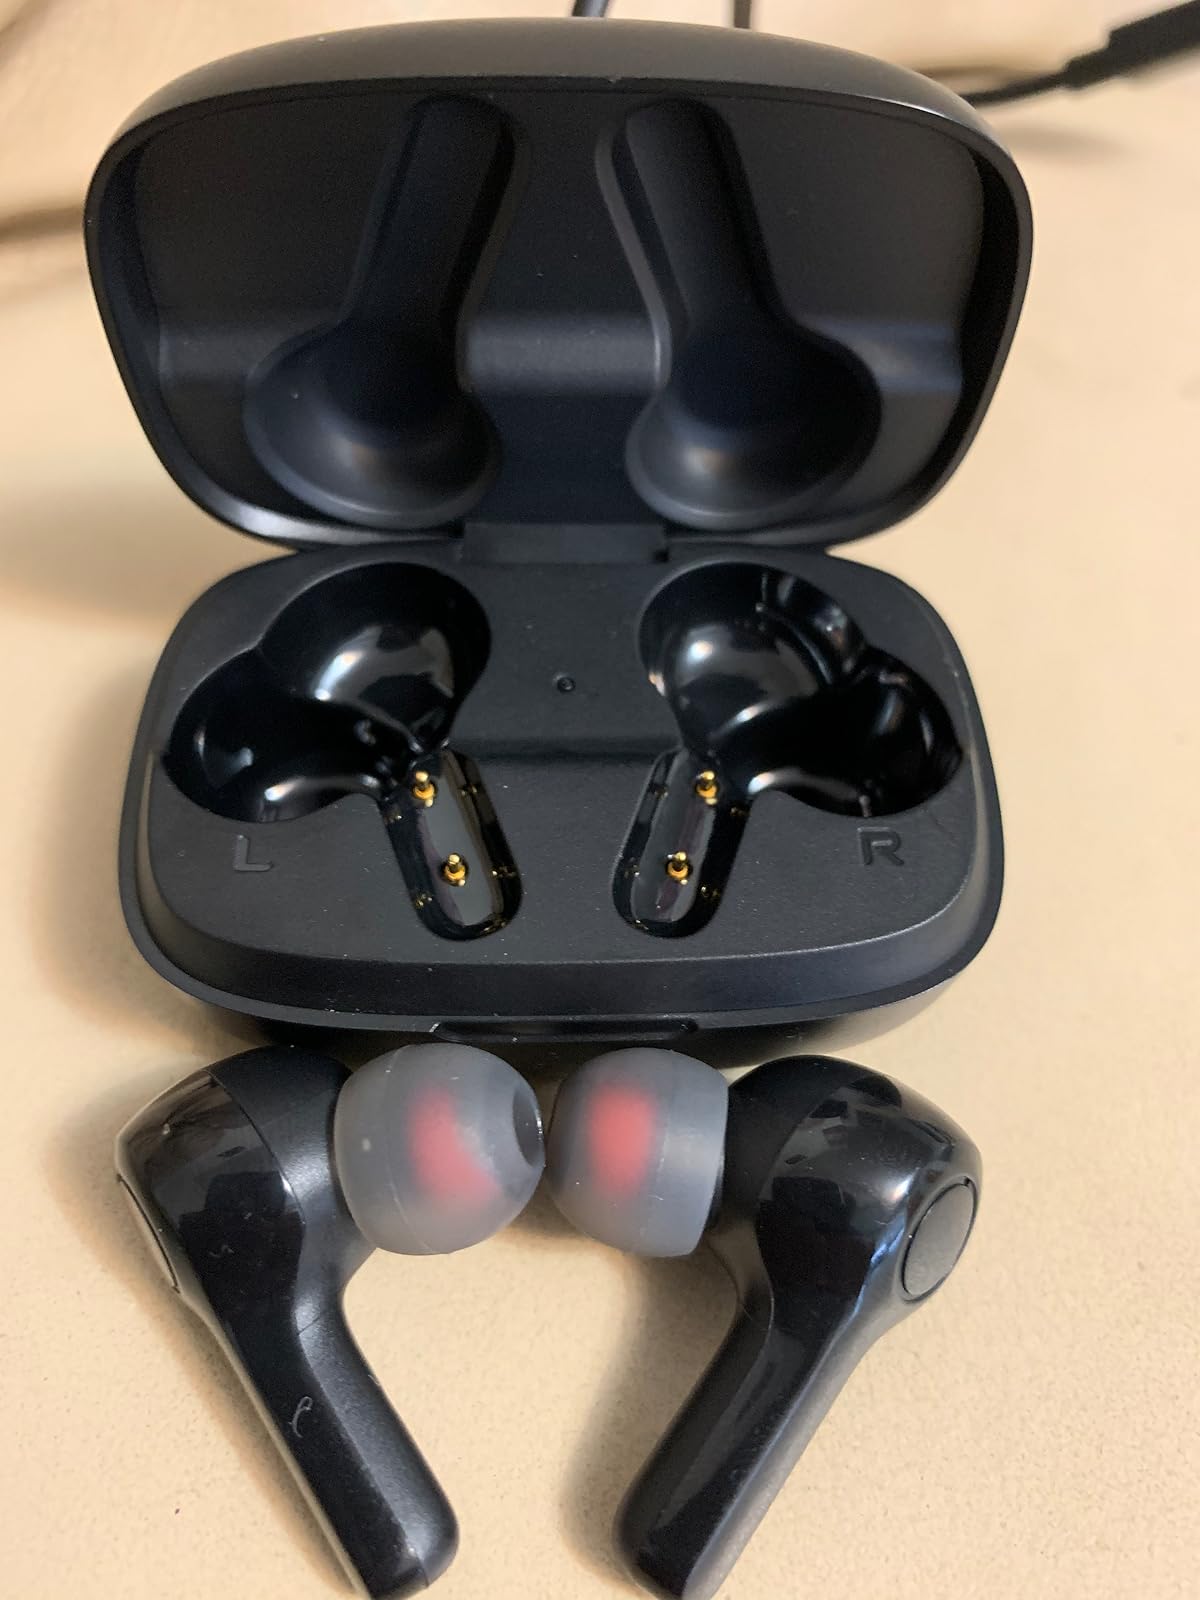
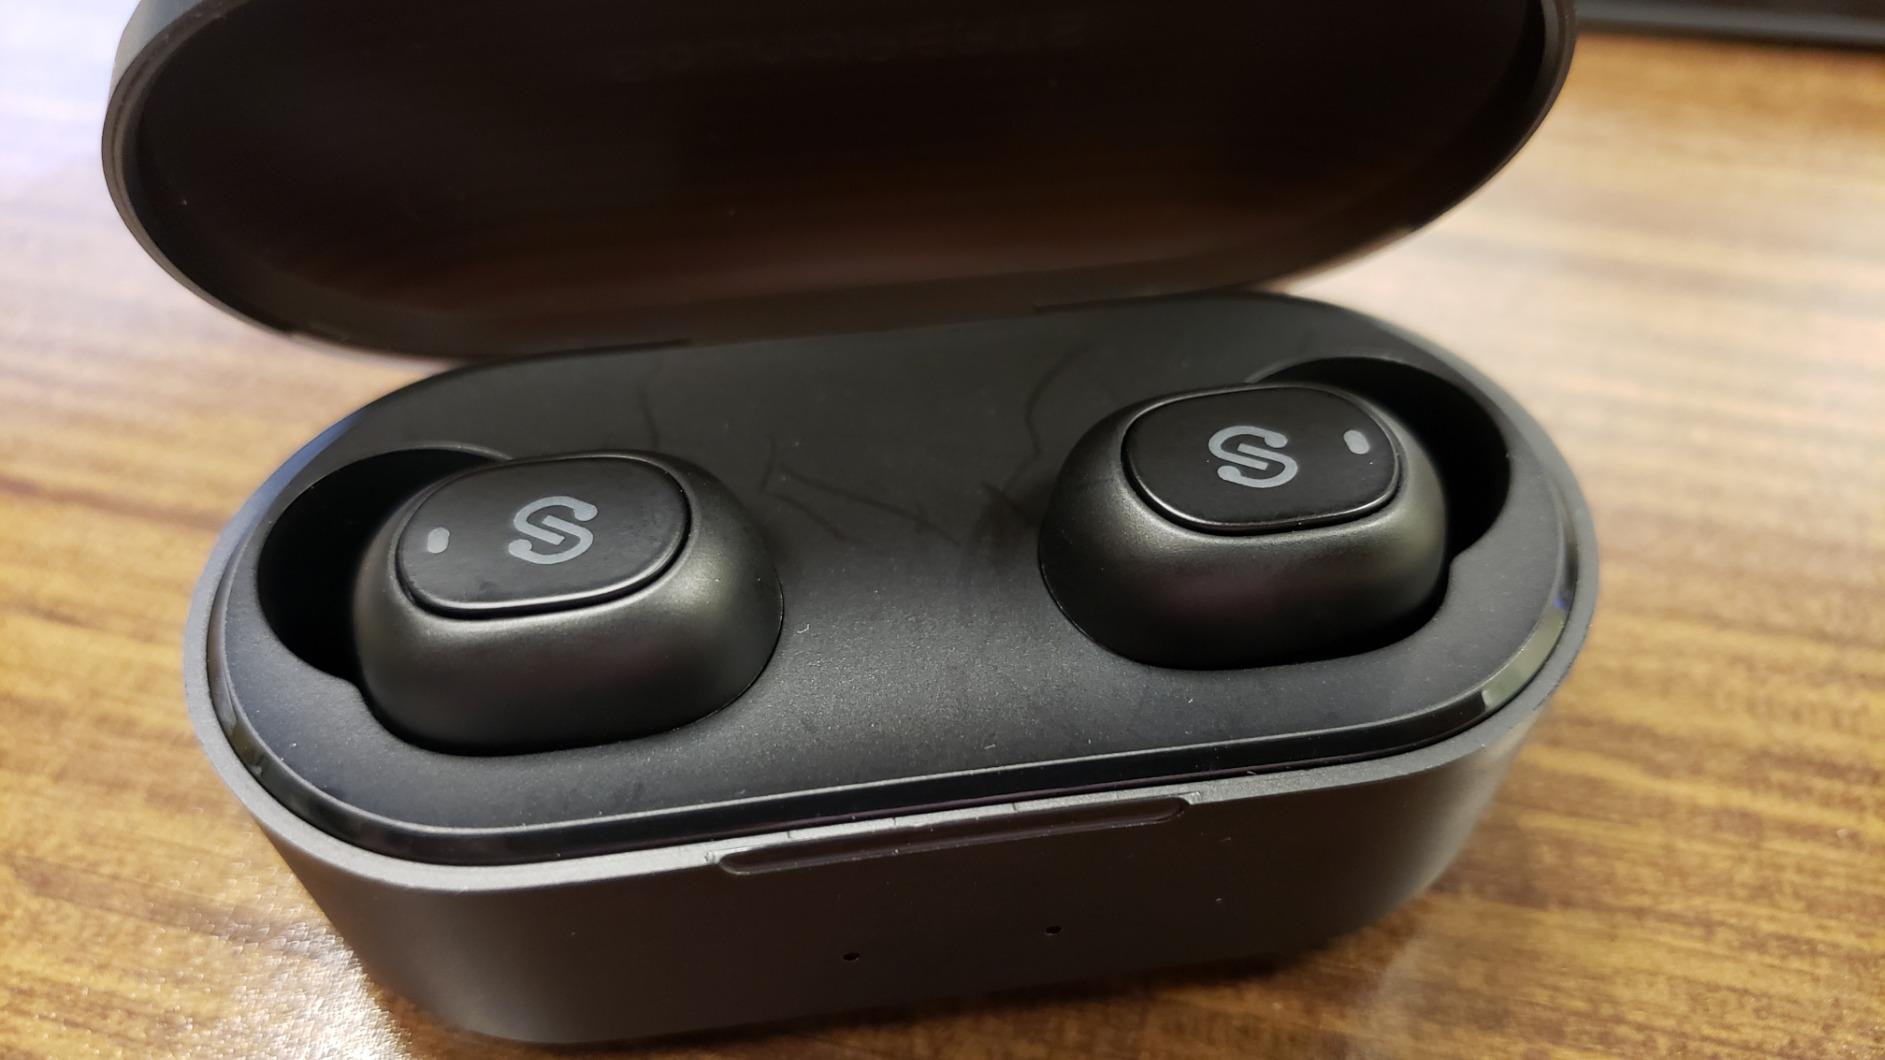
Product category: earbuds
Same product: no